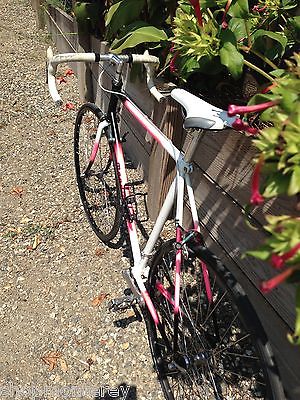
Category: bicycle